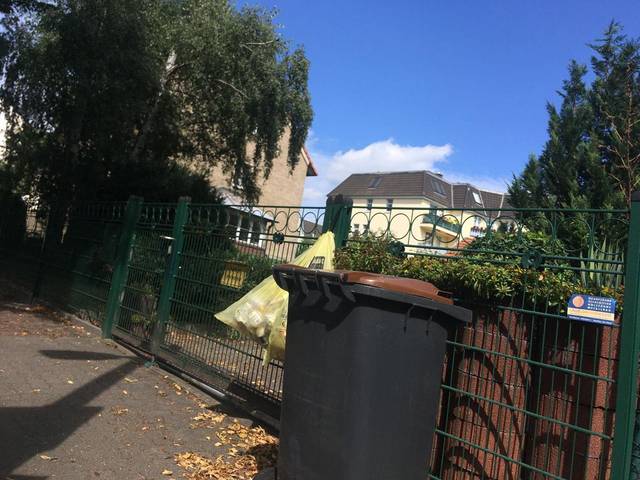
Region: Germany
Coordinates: 52.588, 13.368